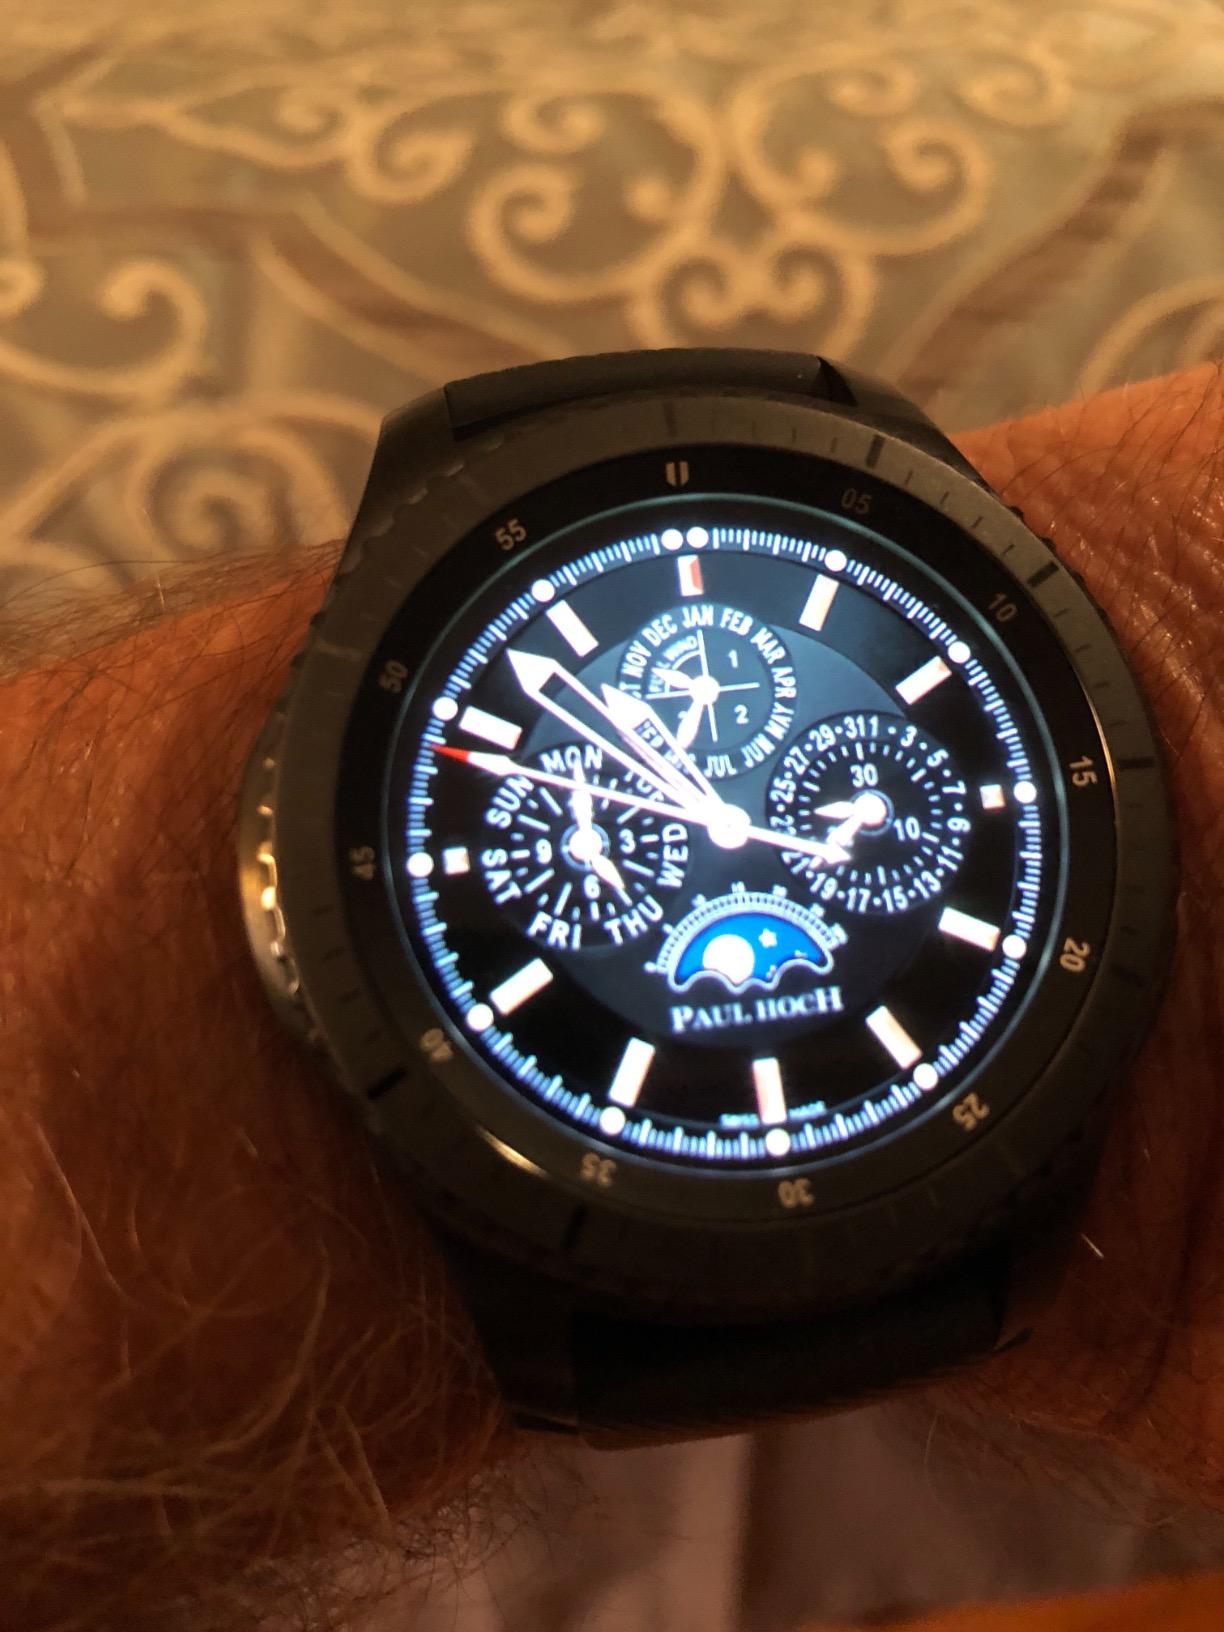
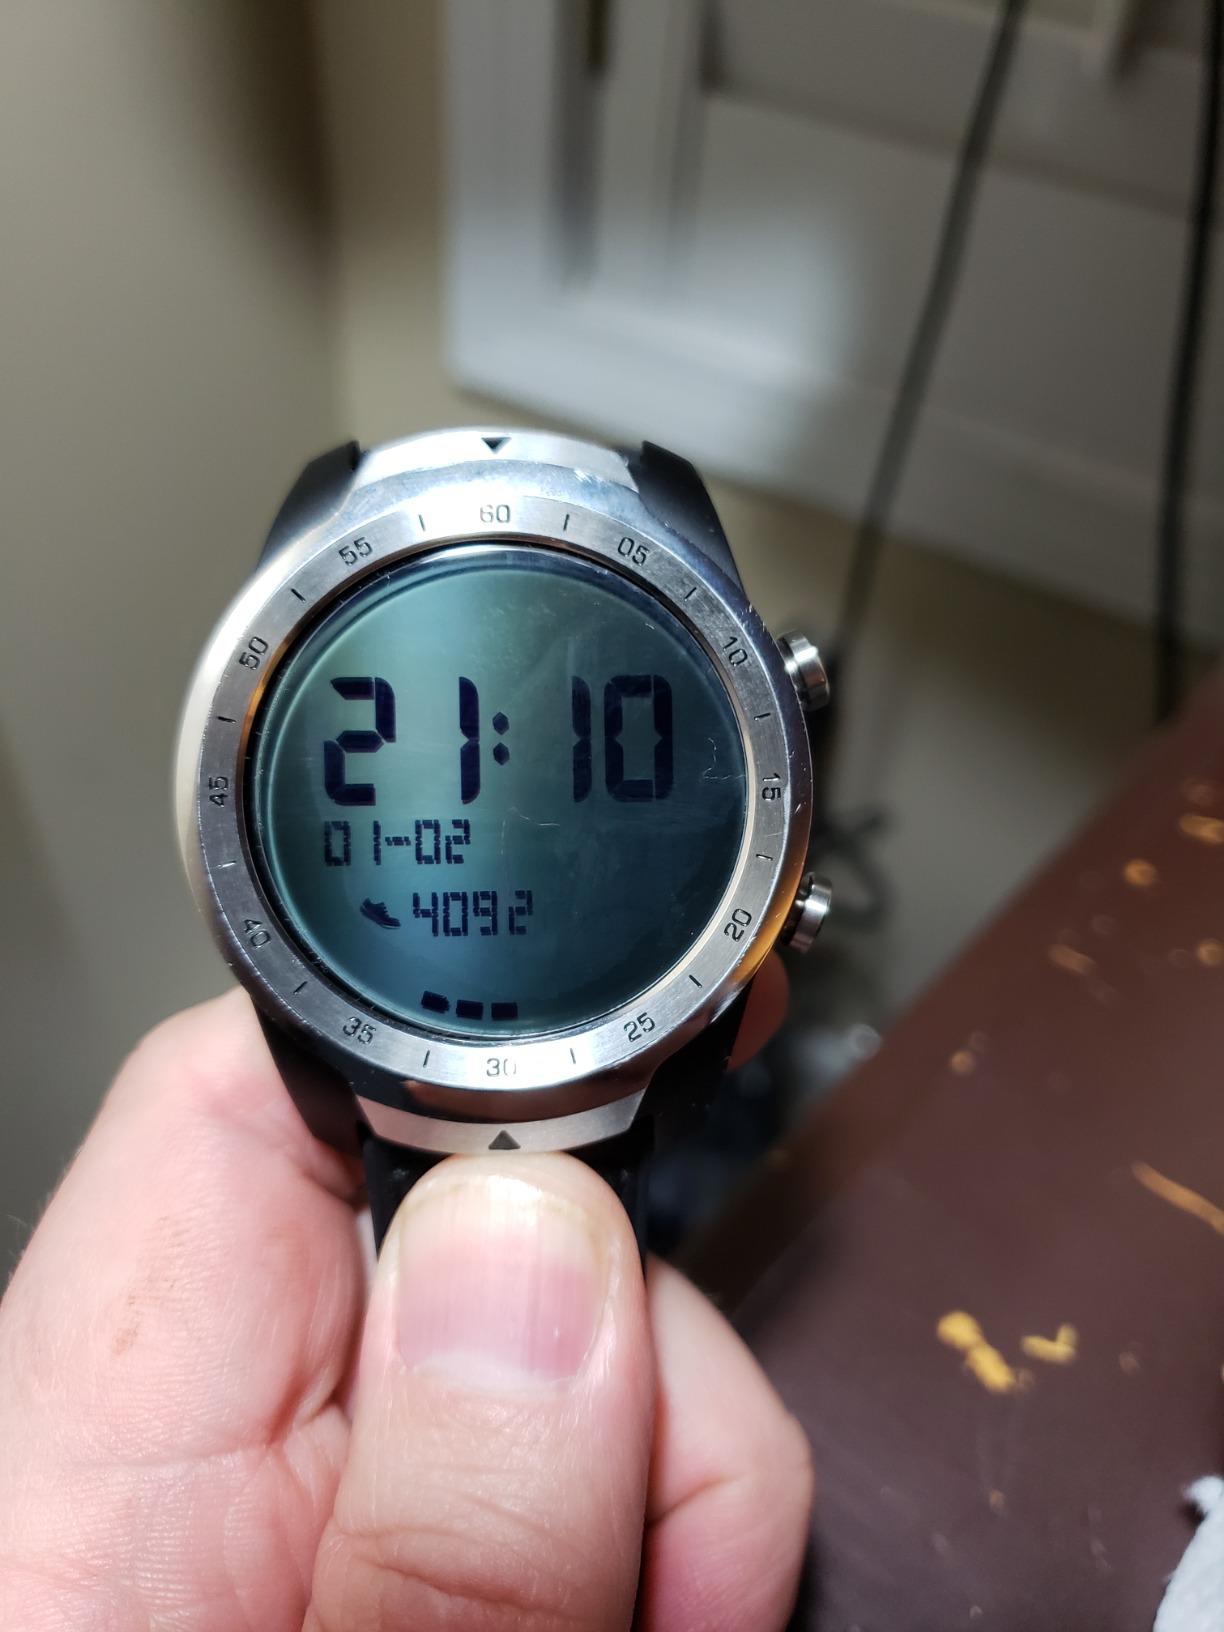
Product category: smartwatch
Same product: no